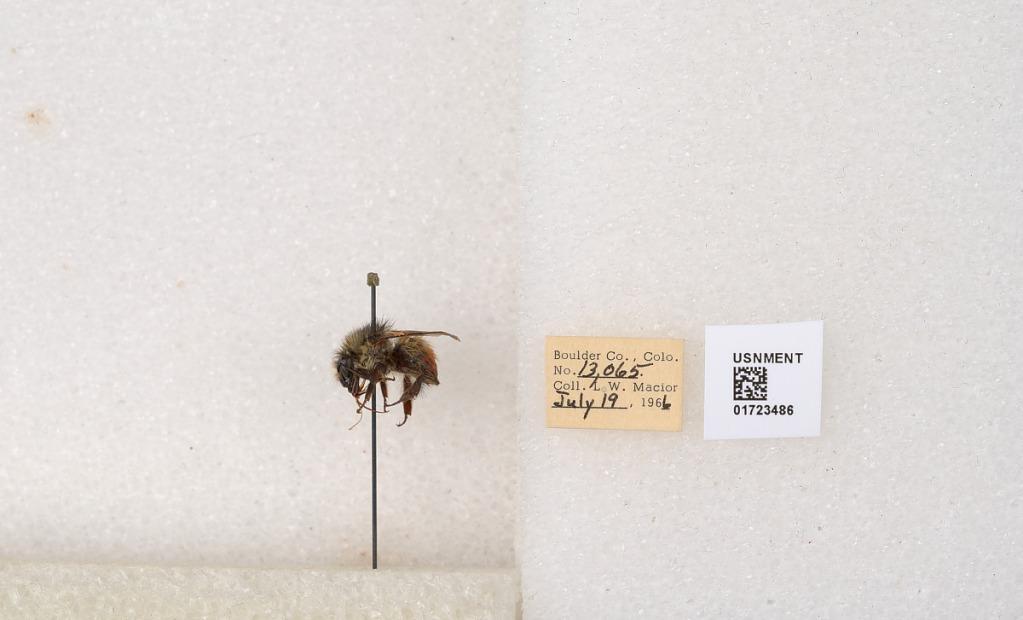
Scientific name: Bombus flavifrons Cresson
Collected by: L. Macior
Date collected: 1966-7-19
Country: United States
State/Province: Colorado
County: Boulder
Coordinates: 40.0925, -105.358